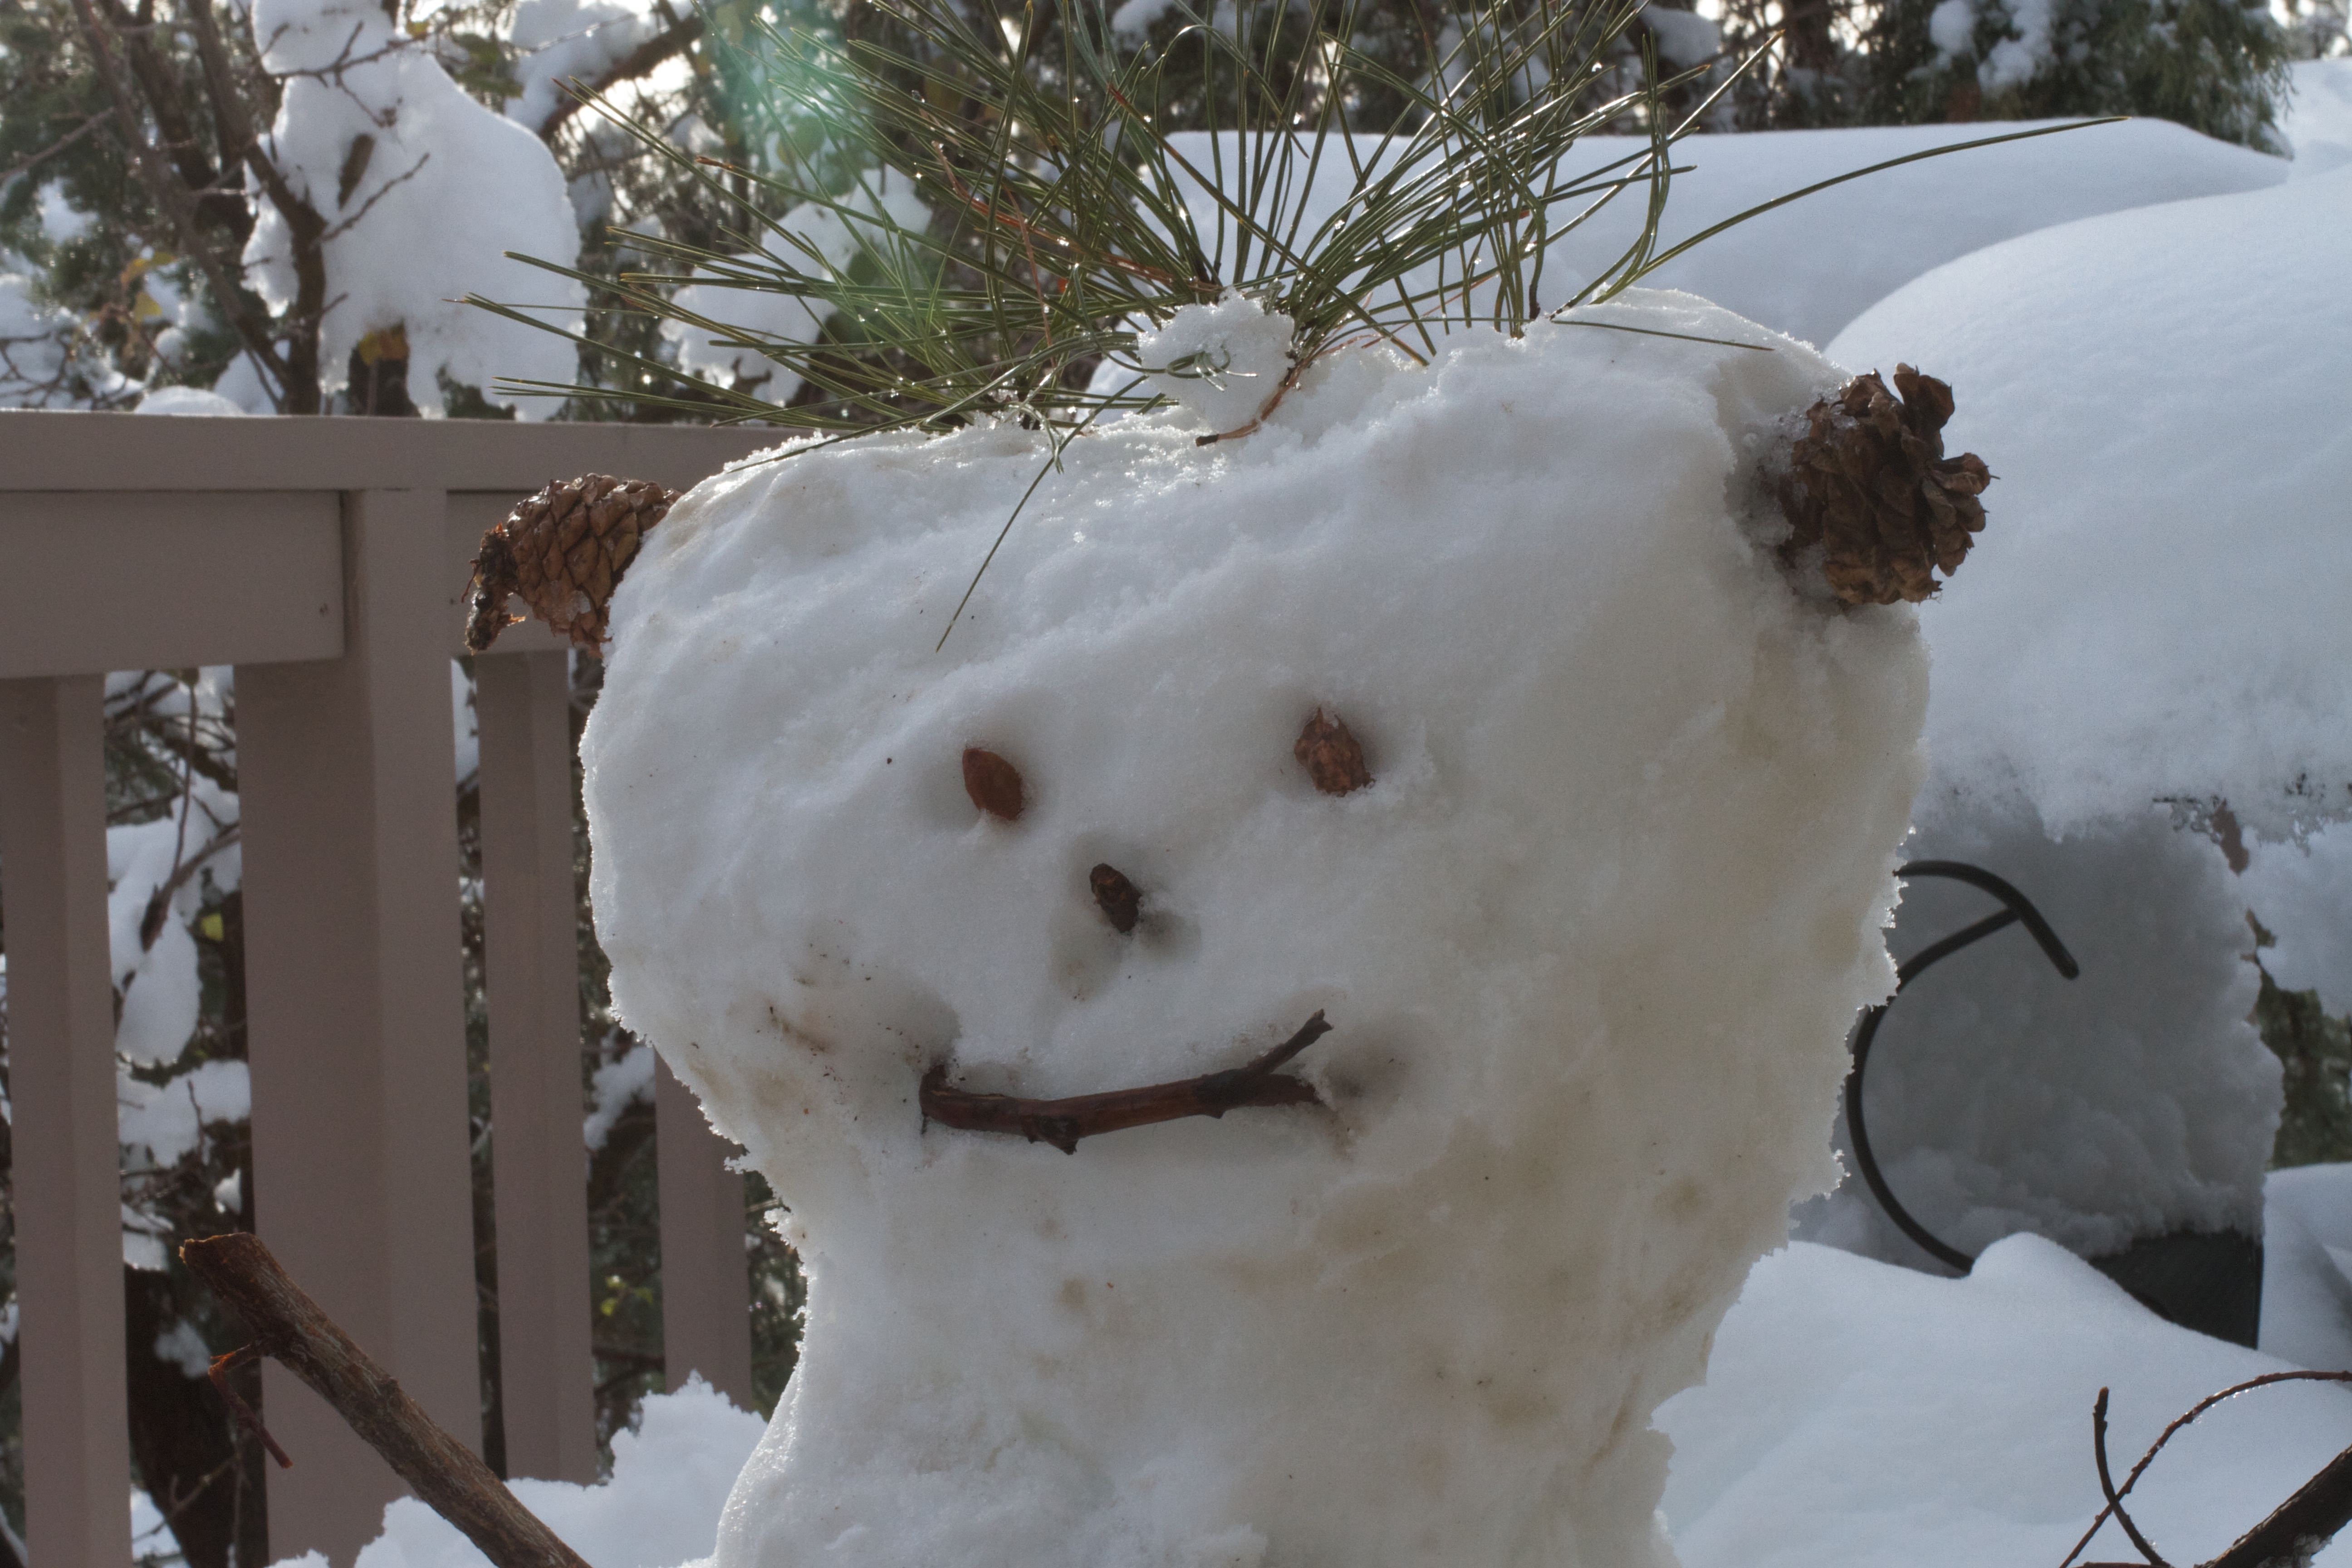
snow, winter, white, weather, season, snowman, blizzard, 2012366, freezing, winter storm